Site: brandenburg
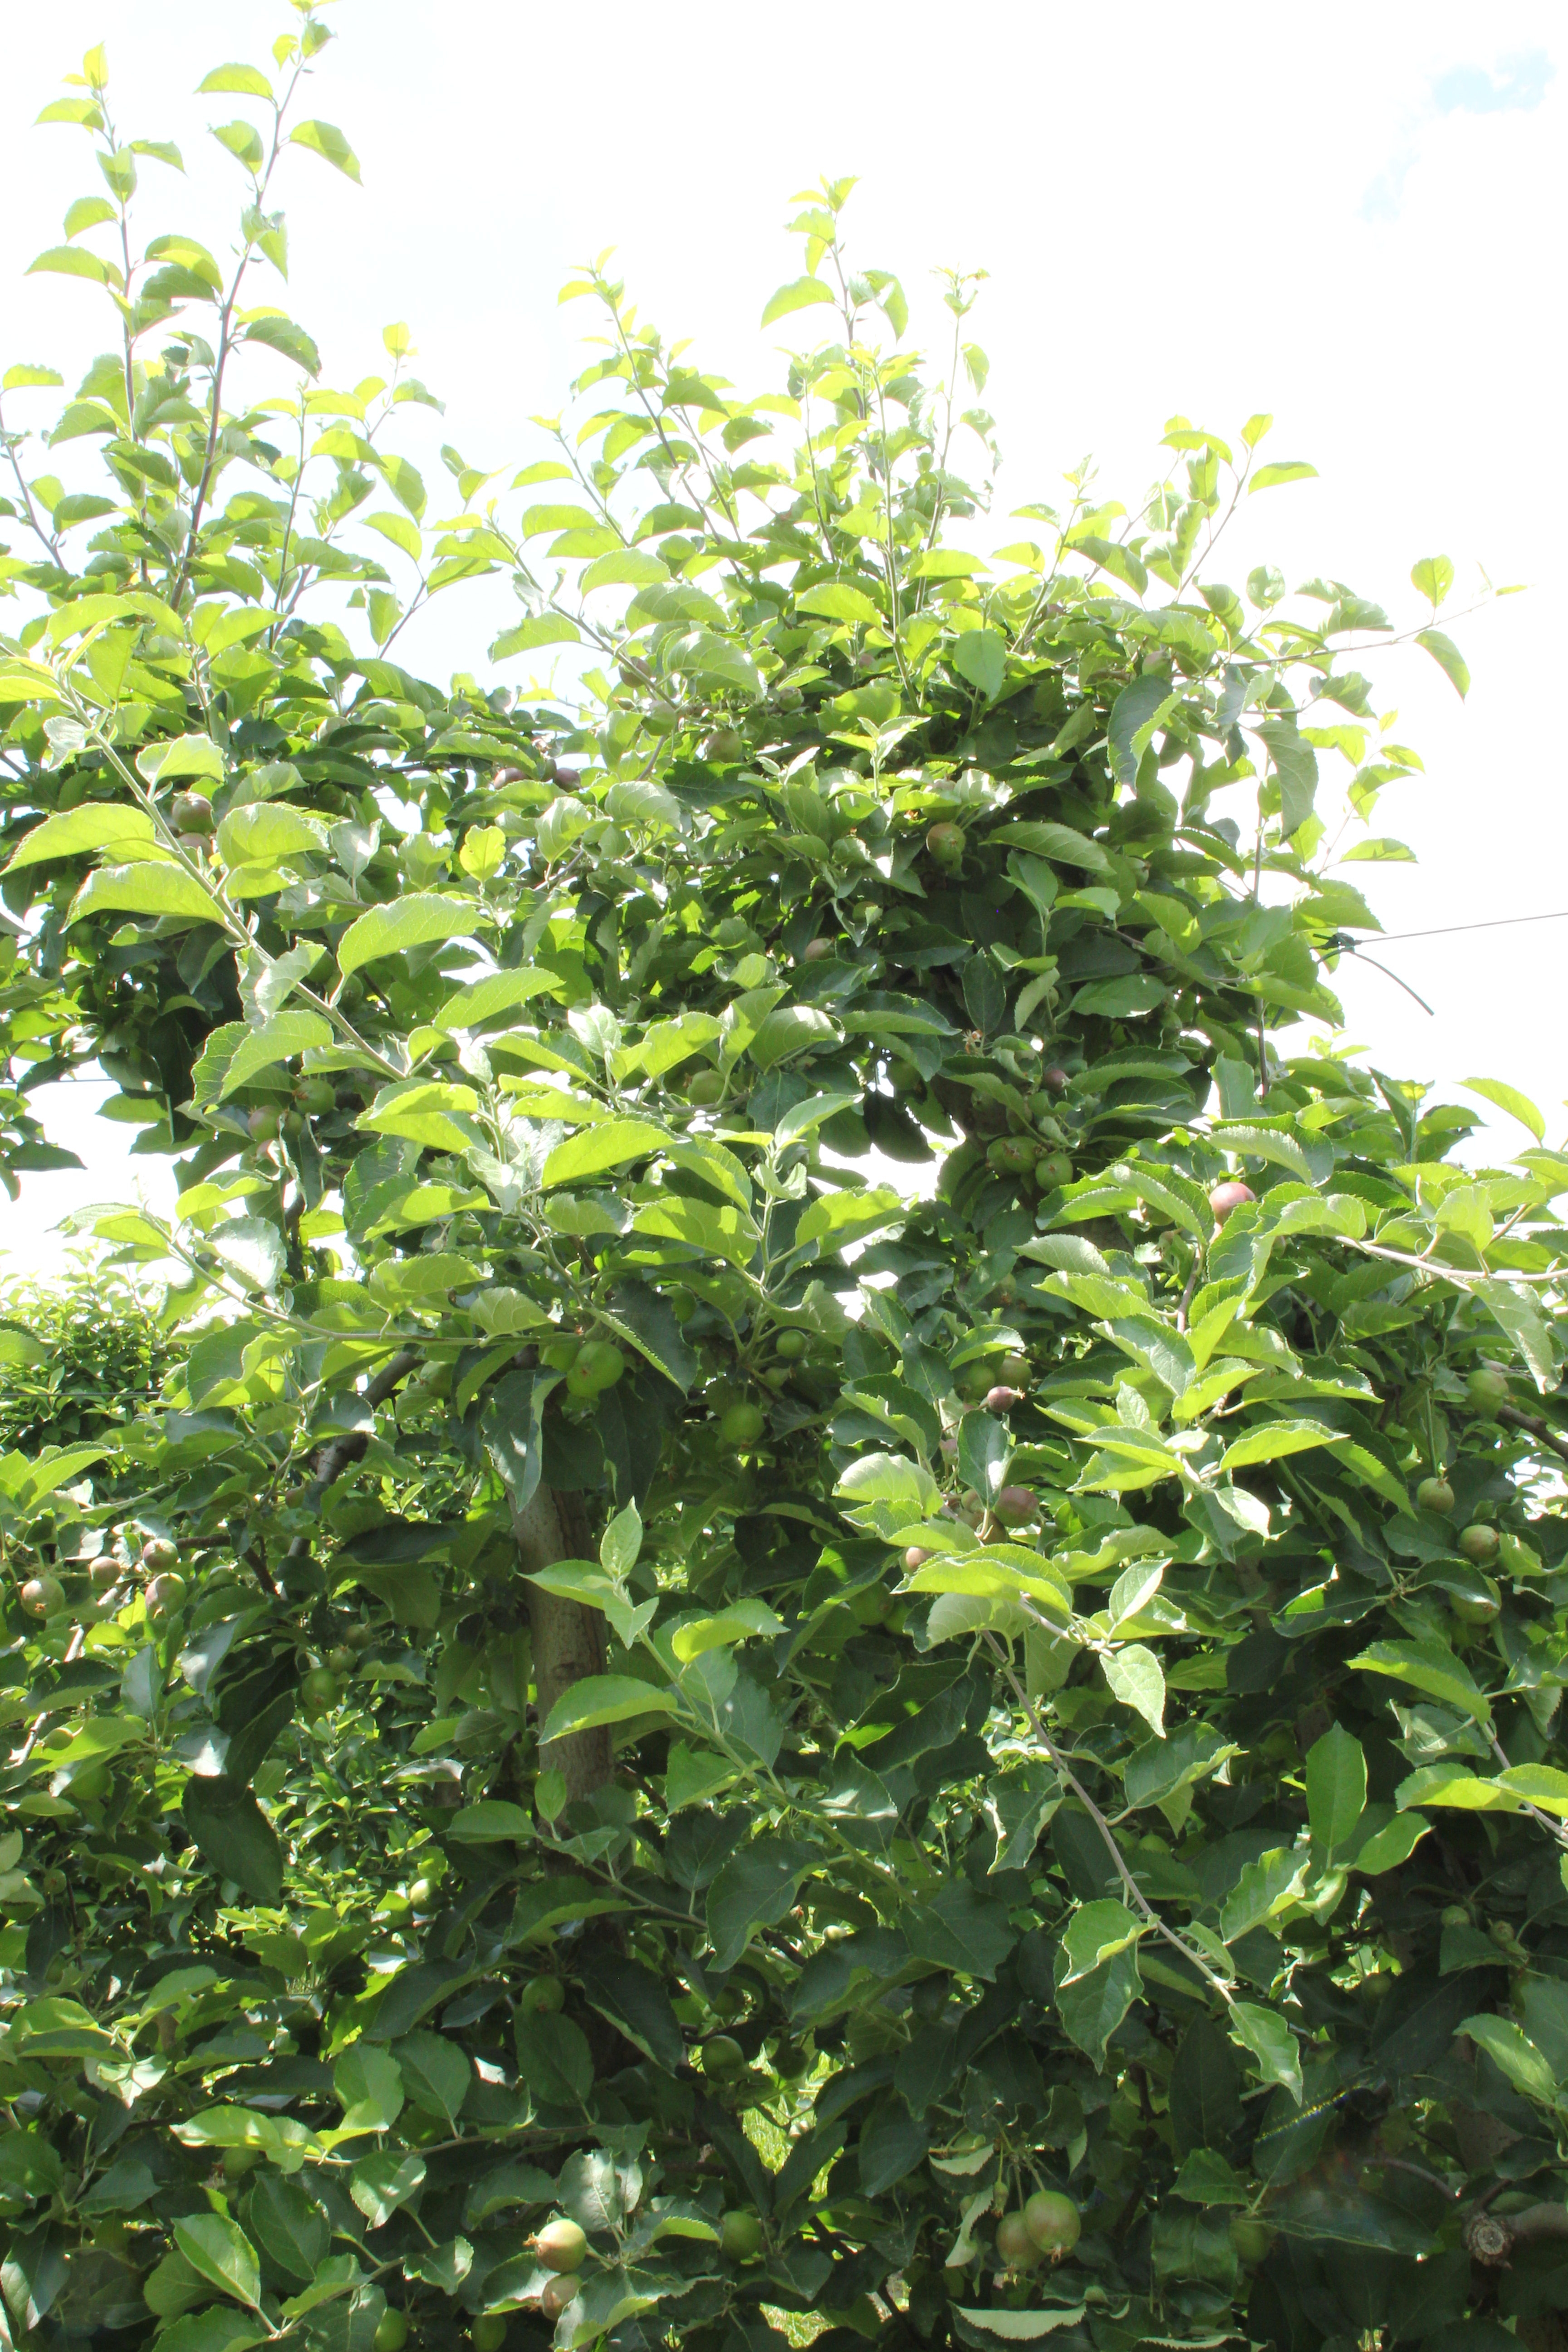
Growth stage (BBCH 73): Development of fruit